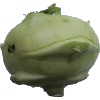
Label: kohlrabi